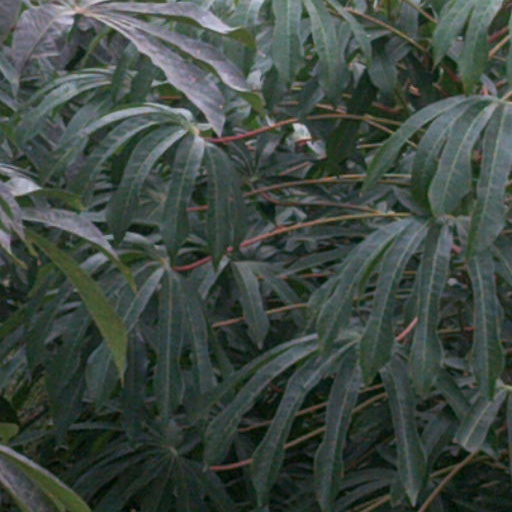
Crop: cassava